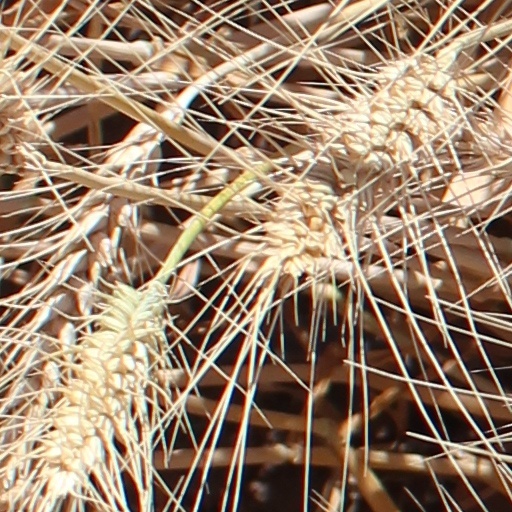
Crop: wheat